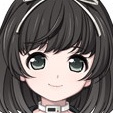
Portrait style: Anime Portrait